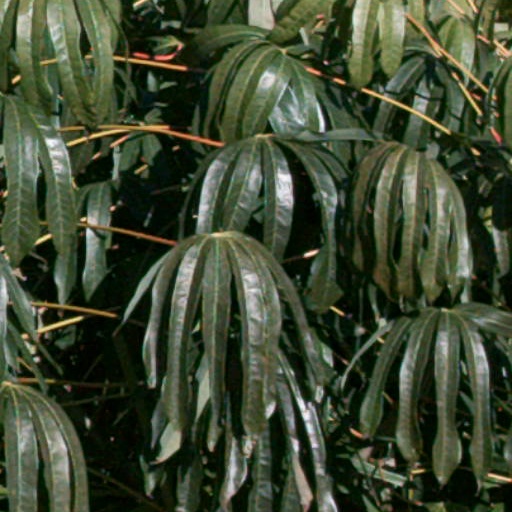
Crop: cassava